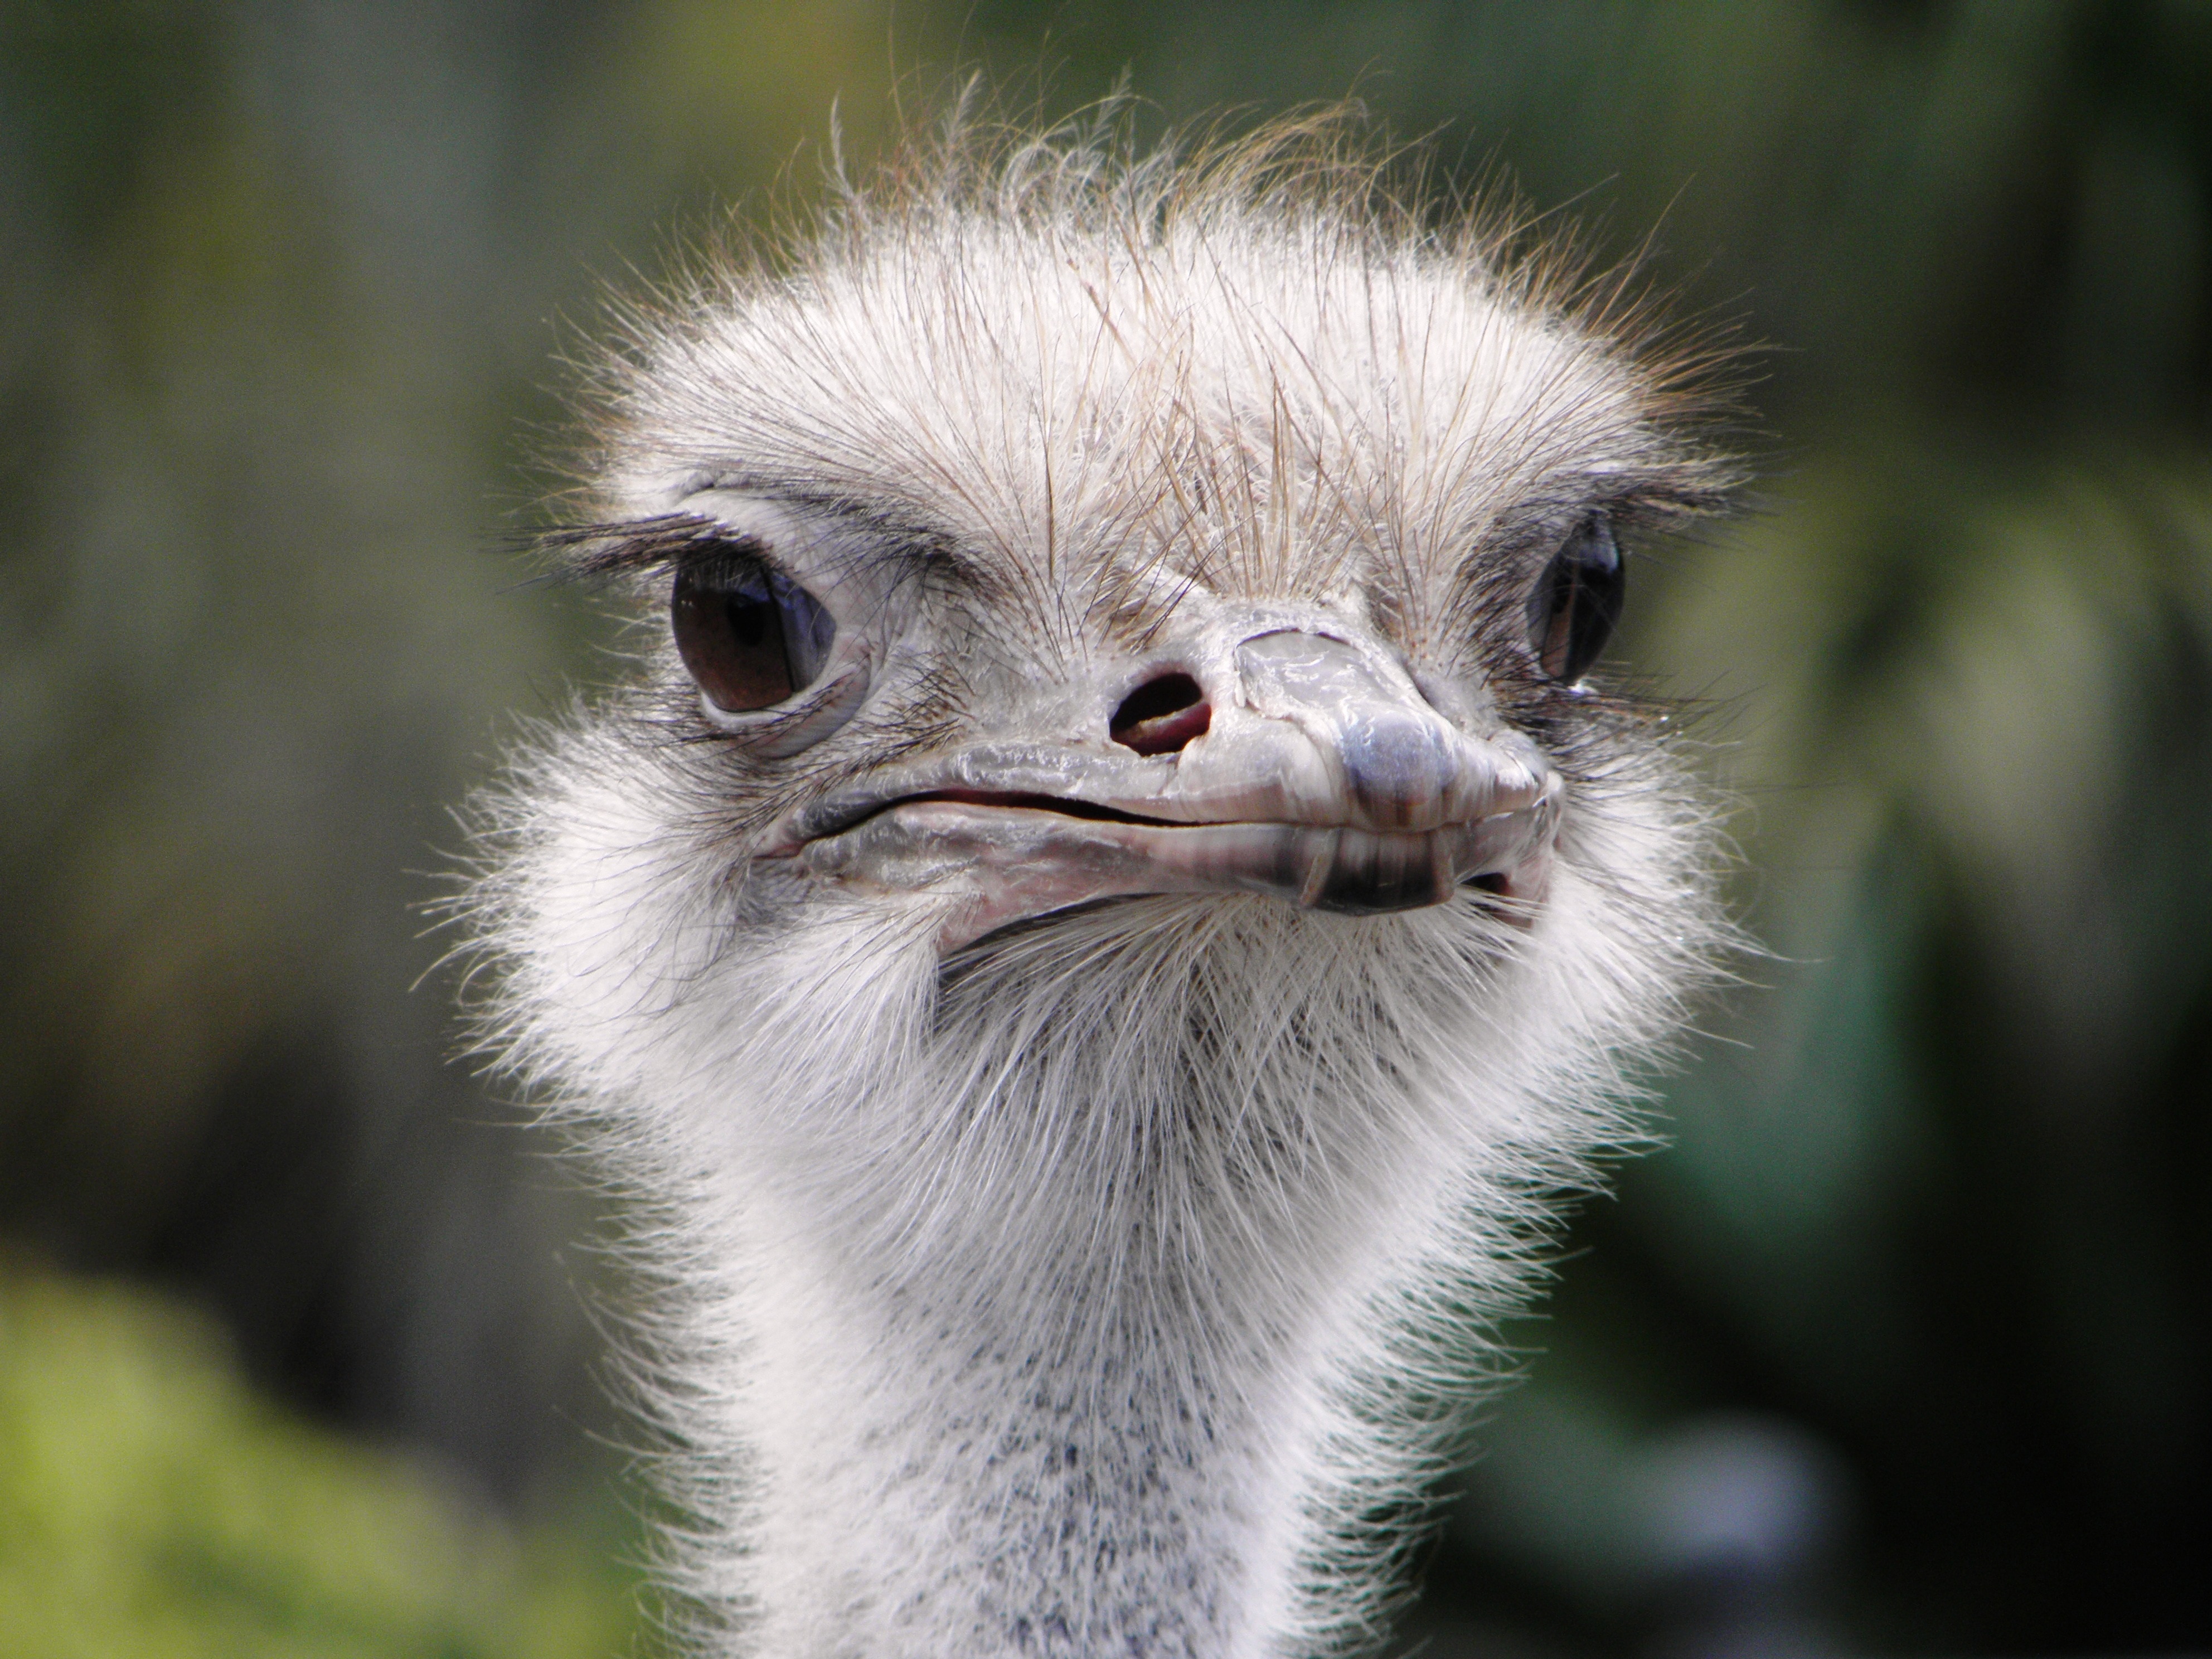
bird, wildlife, beak, ostrich, fauna, close up, emu, vertebrate, ratite, attention, flightless bird